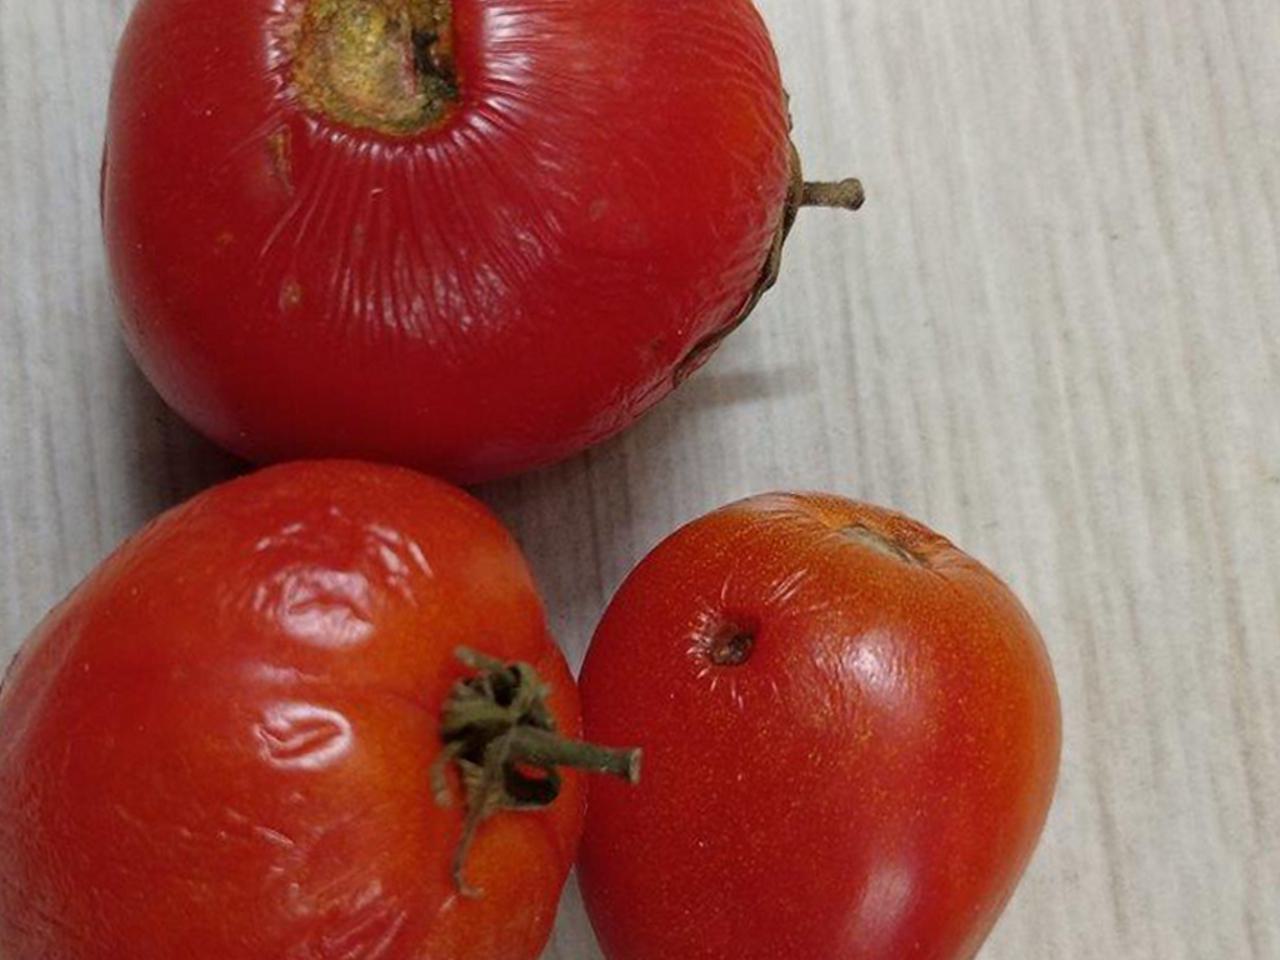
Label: Rotten